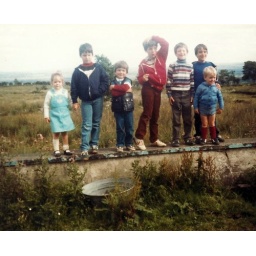
Ciara, Keith Gerard, Shane, Cathal, Daryl and Neil at the old house on the mountain in Aclare, Co Sligo